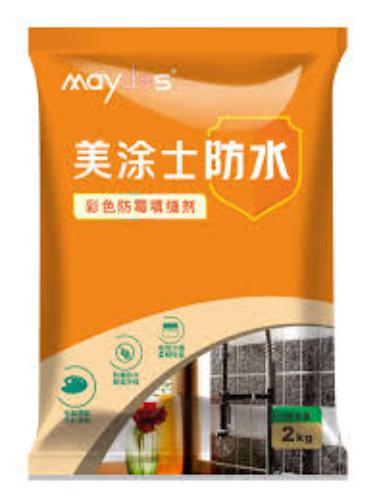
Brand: maydos
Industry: Necessities